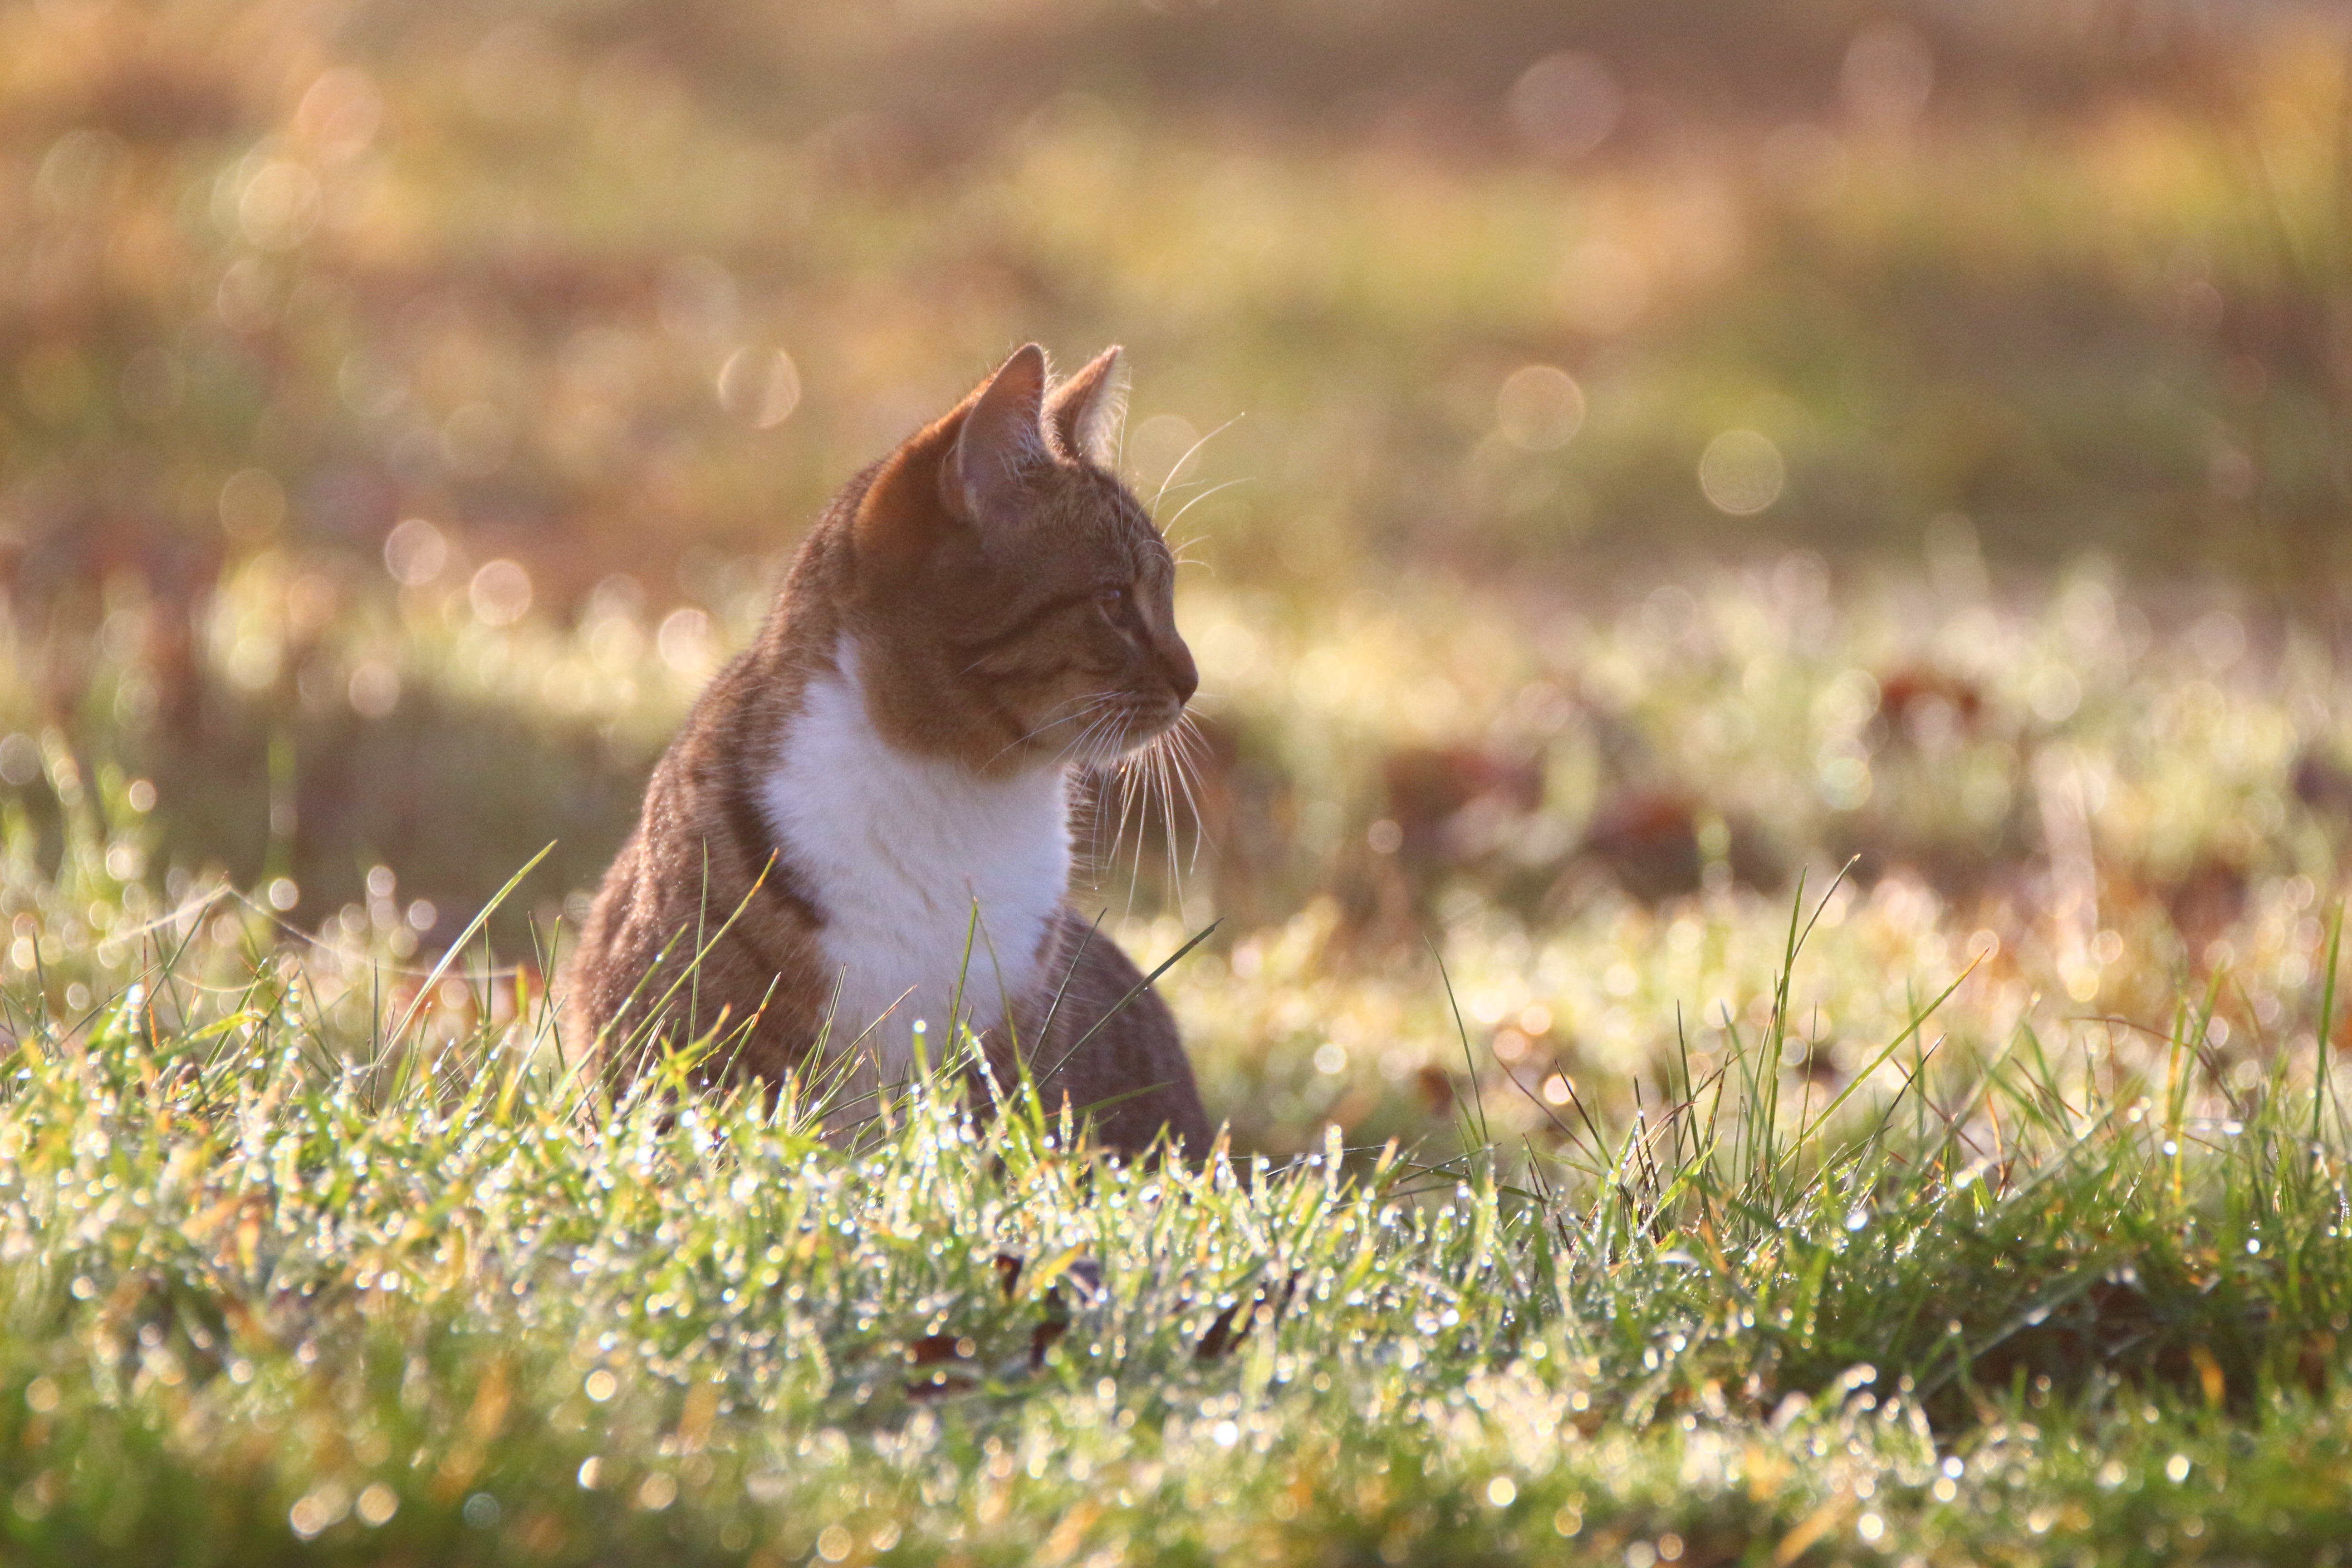
grass, fog, meadow, prairie, wildlife, kitten, cat, mammal, fauna, whiskers, vertebrate, morgentau, young cat, cat baby, wild cat, small to medium sized cats, cat like mammal